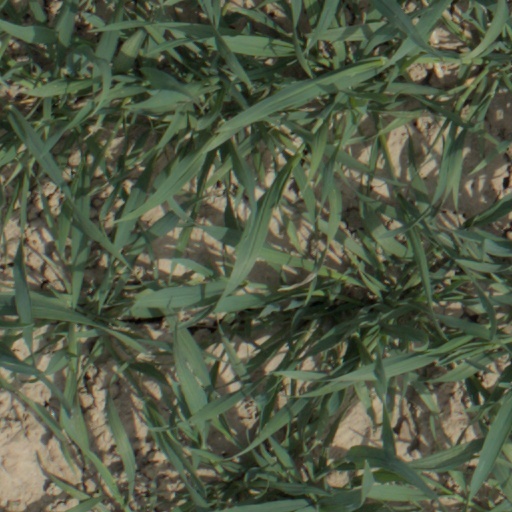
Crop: wheat